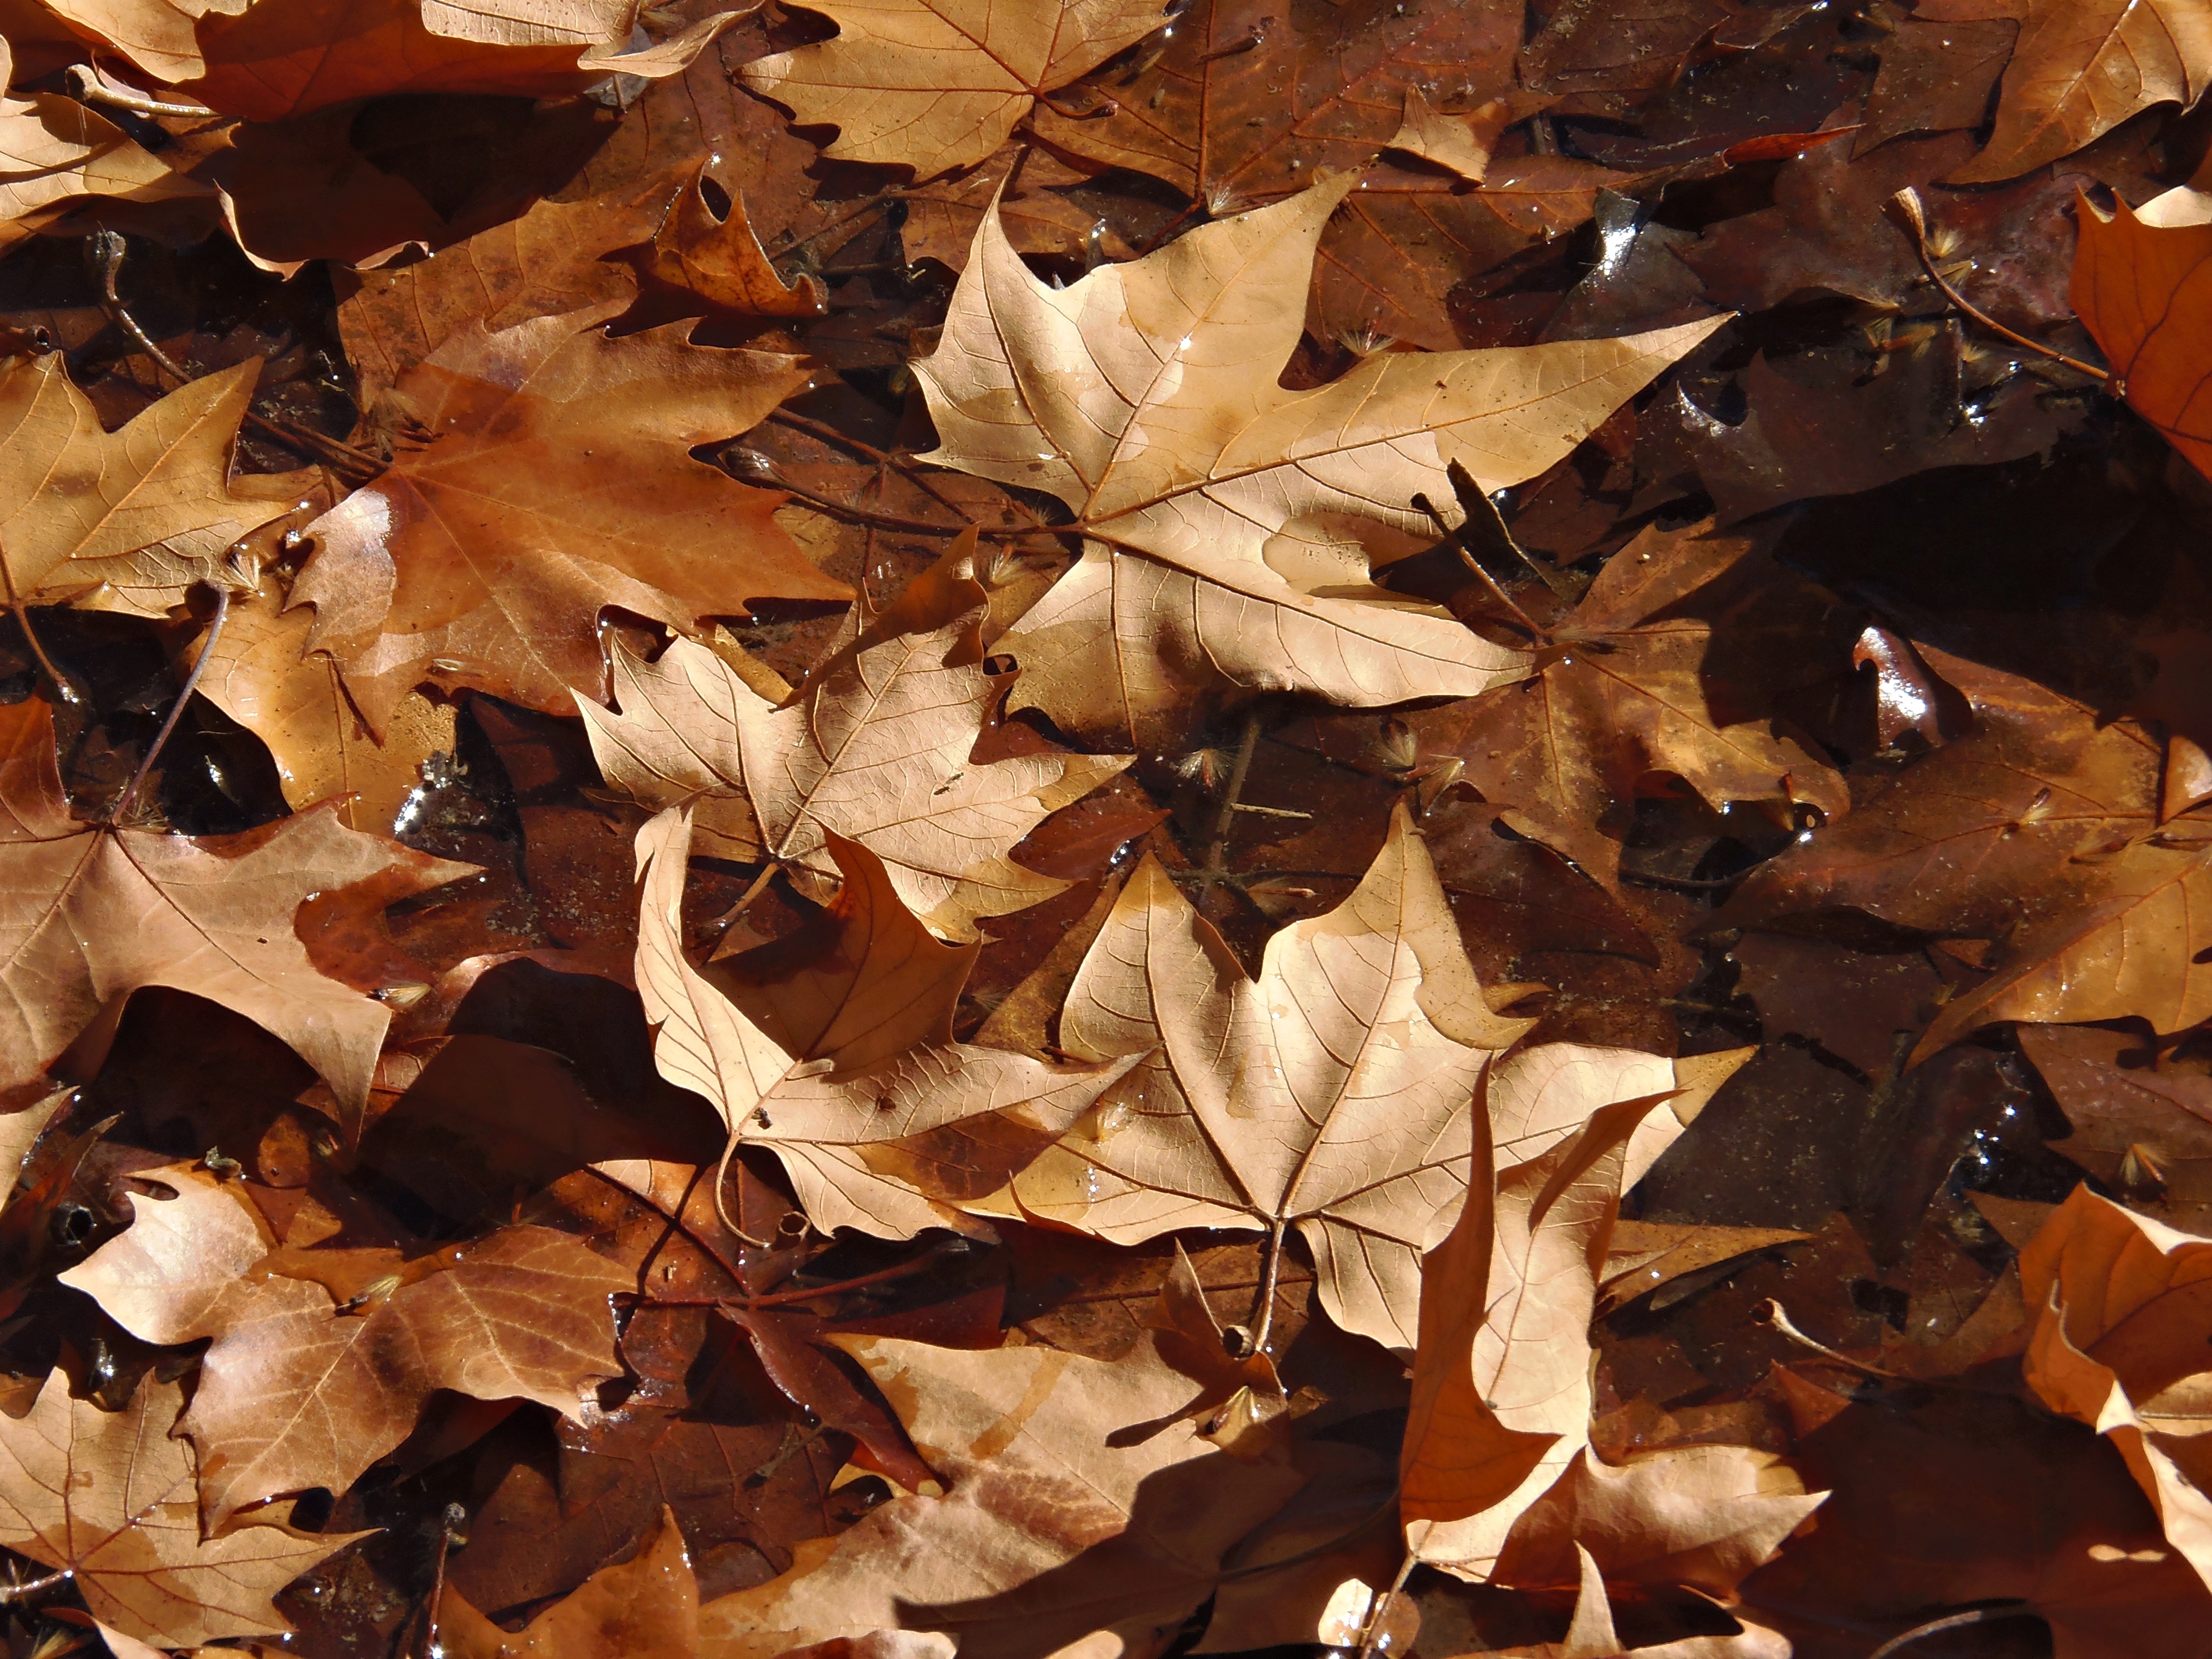
tree, water, branch, plant, leaf, petal, autumn, brown, season, maple leaf, leaves, colors, autumn leaves, flowering plant, water leaves, ocher, woody plant, land plant